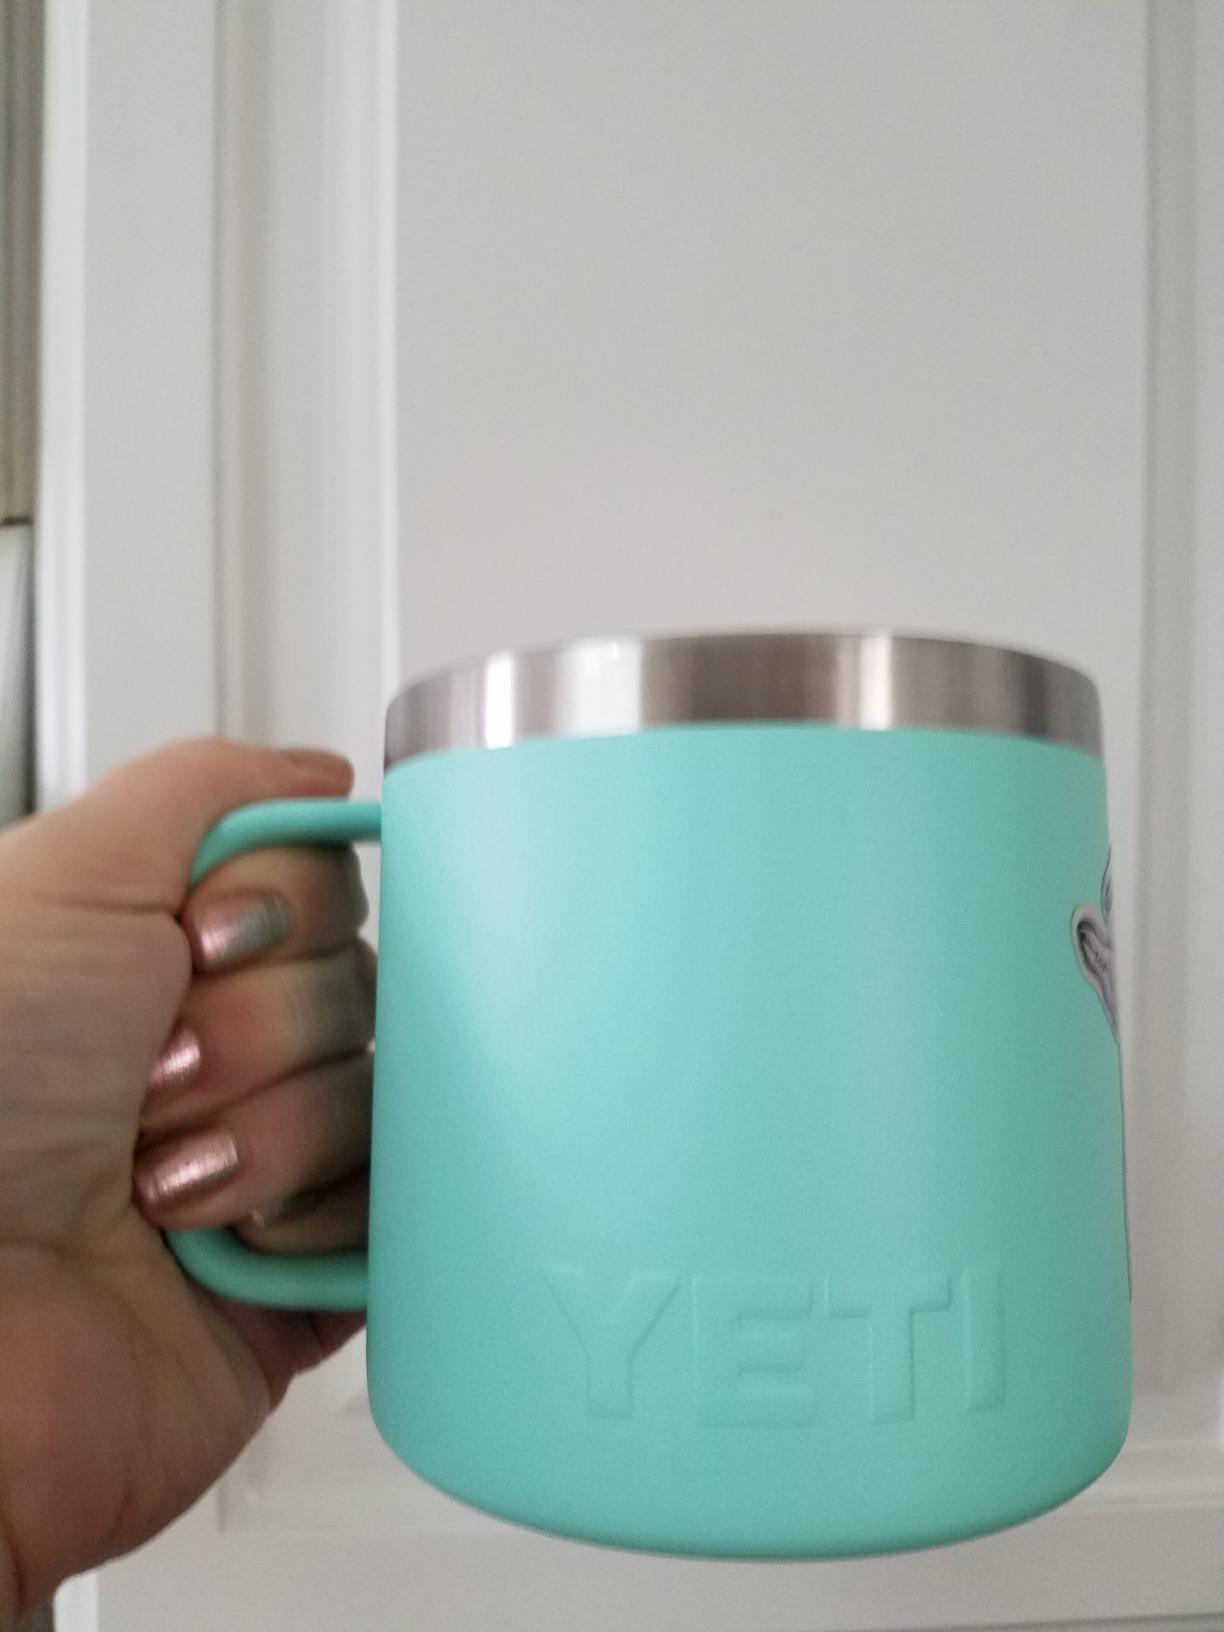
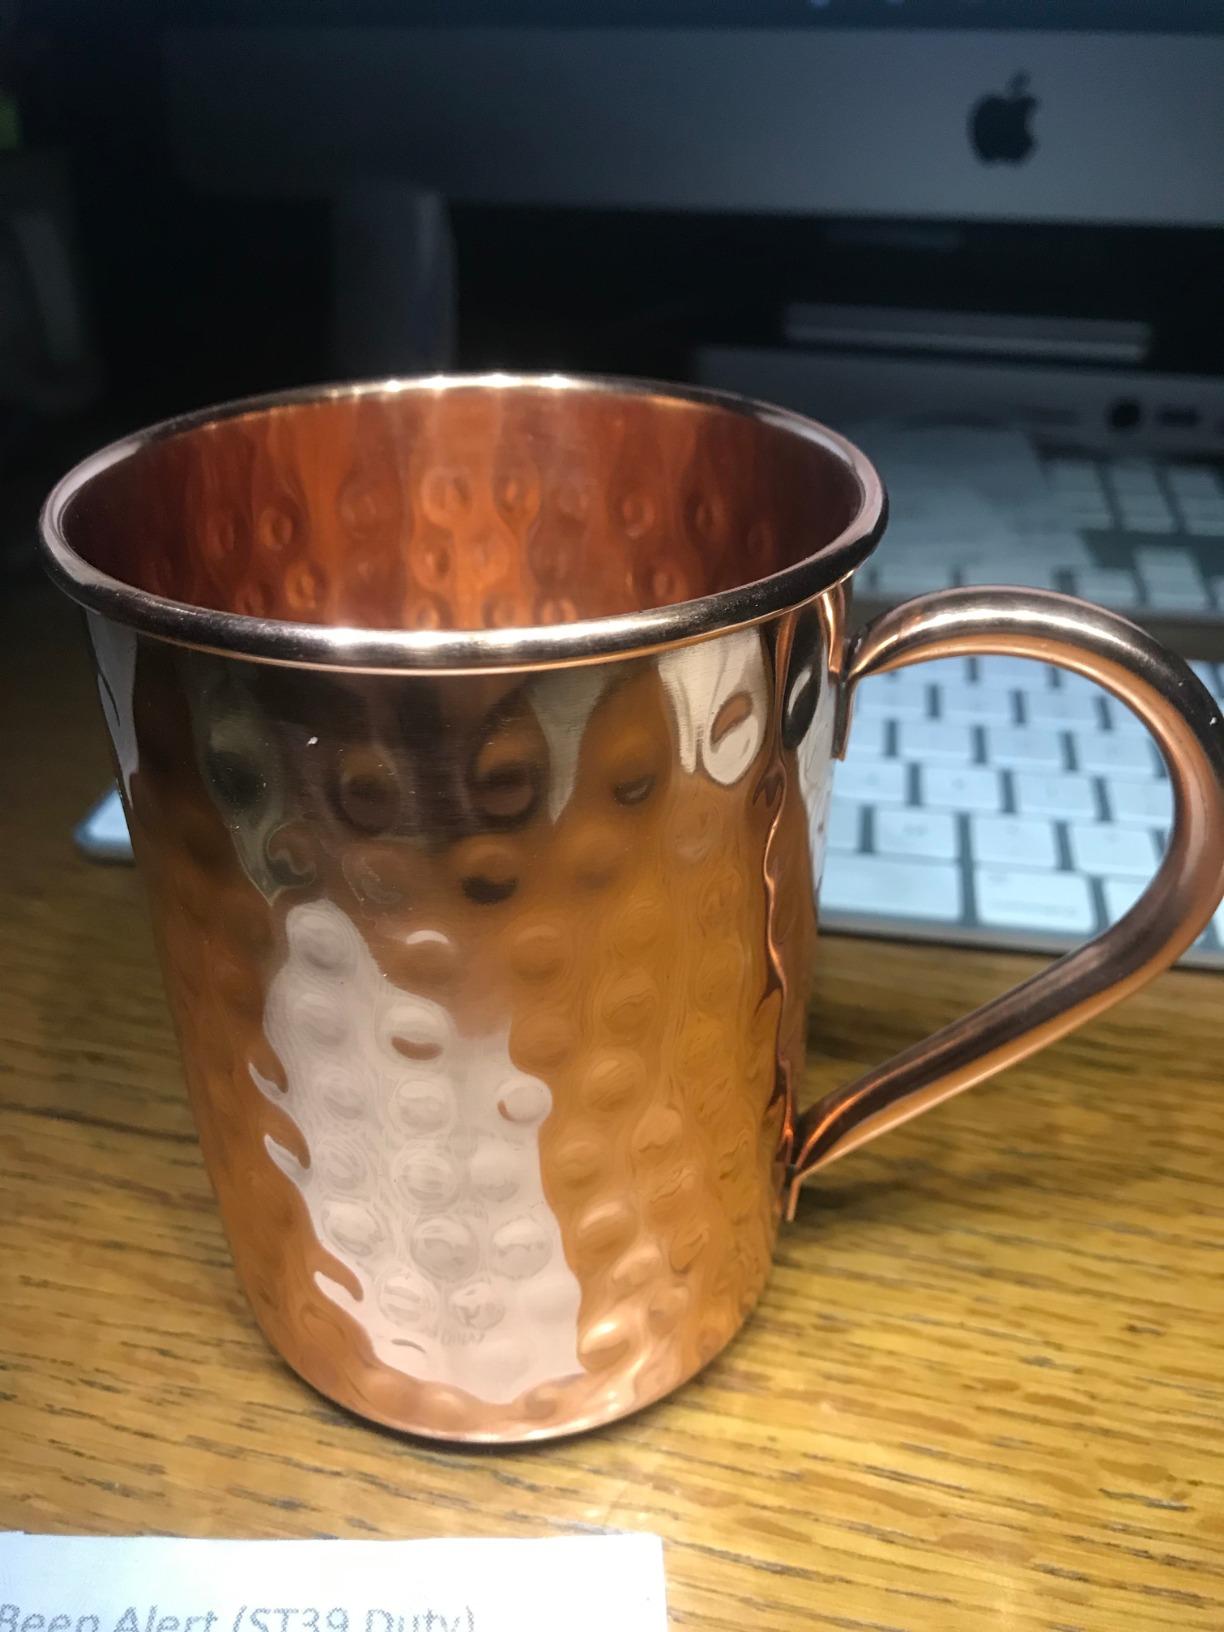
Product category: items_mug
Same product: no